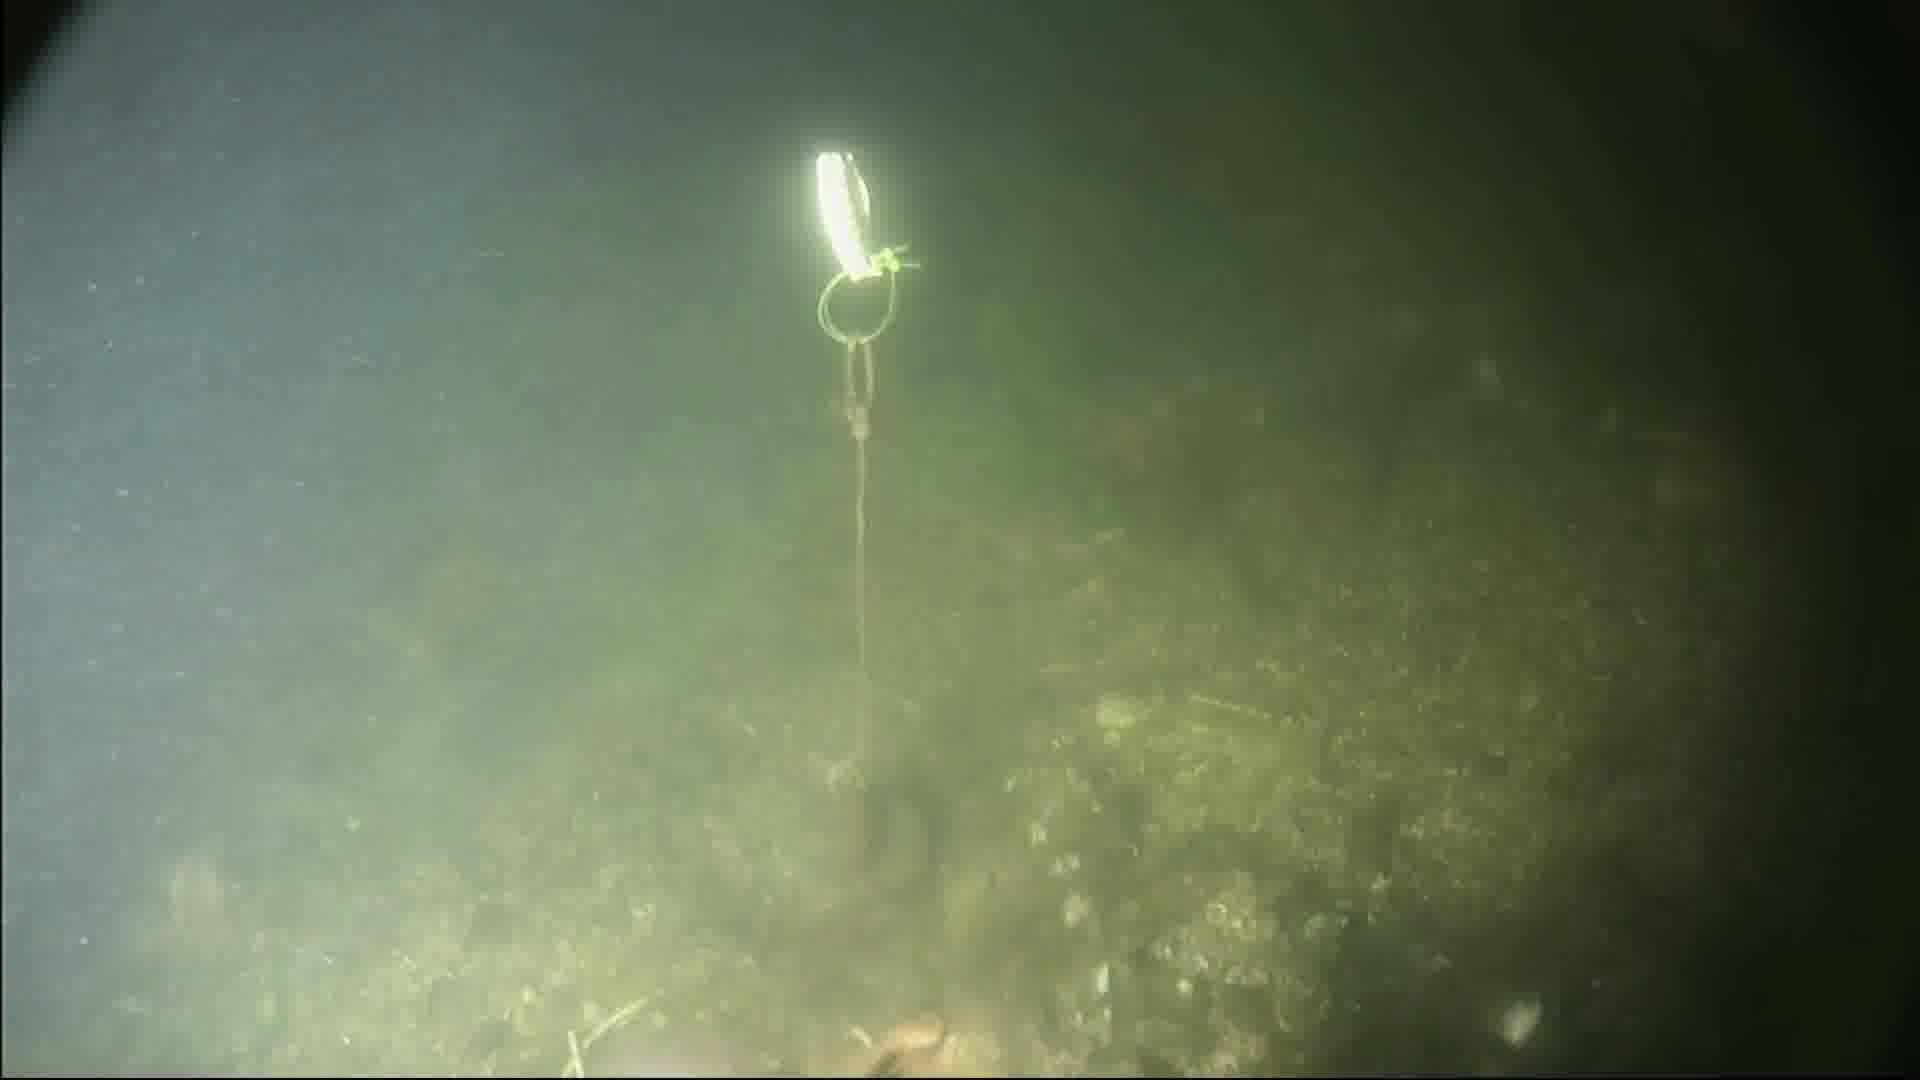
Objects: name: fish
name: crab
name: starfish